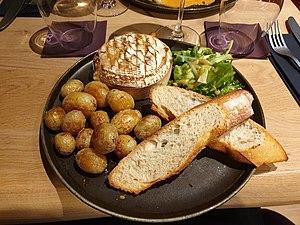
Camembert est une appellation générique qui désigne généralement un fromage à pâte molle et à croûte fleurie. Commercialement, cette appellation d'origine normande ne fait l'objet d'aucune protection et se voit utilisée pour des fromages n'ayant parfois que peu de rapport avec le camembert originel. Dans certaines régions de France, le camembert est appelé « claquos », « calendos » ou « camembos » ou cadendos ou cadenli ou cadenil.